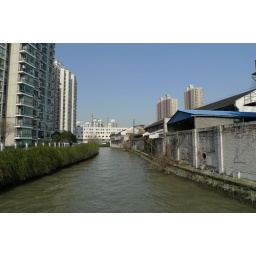
View northeast from Liyang Lu bridge over river east of Liaoning Lu at the confluence with the Hongkou River, Hongkou, Shanghai